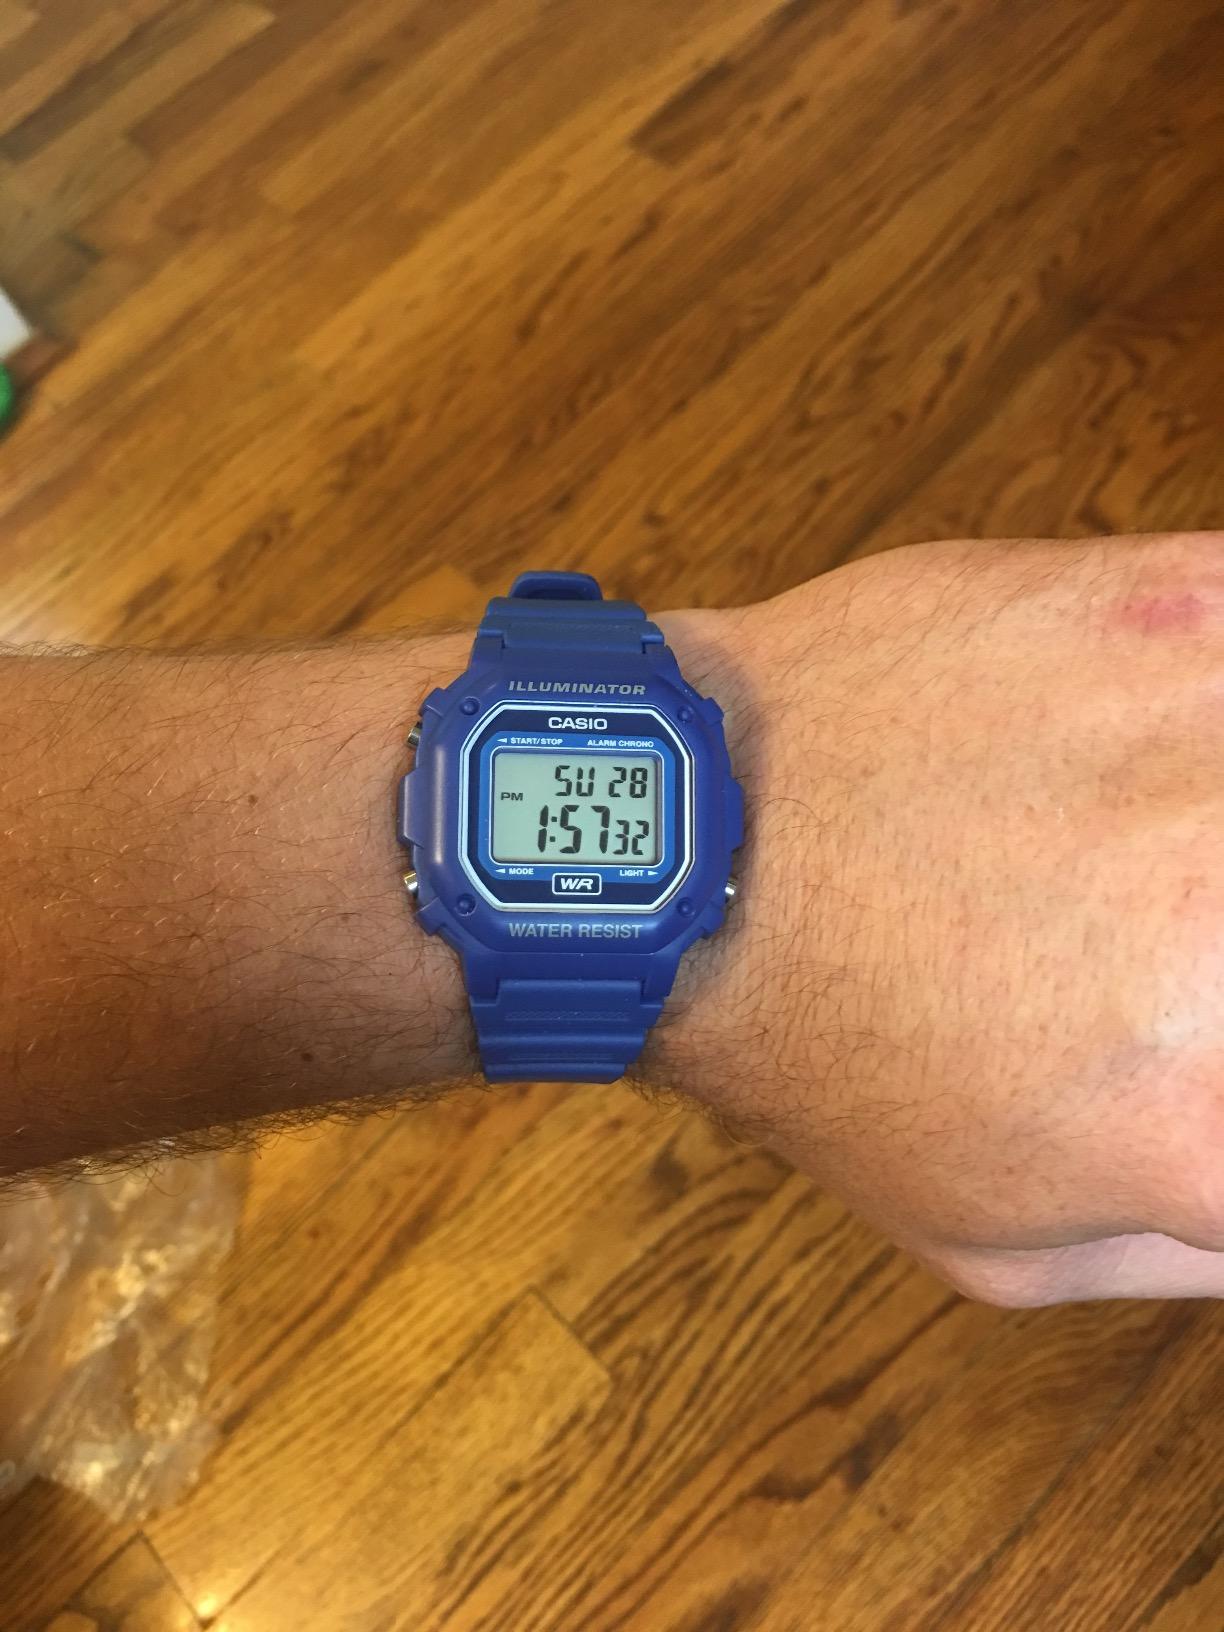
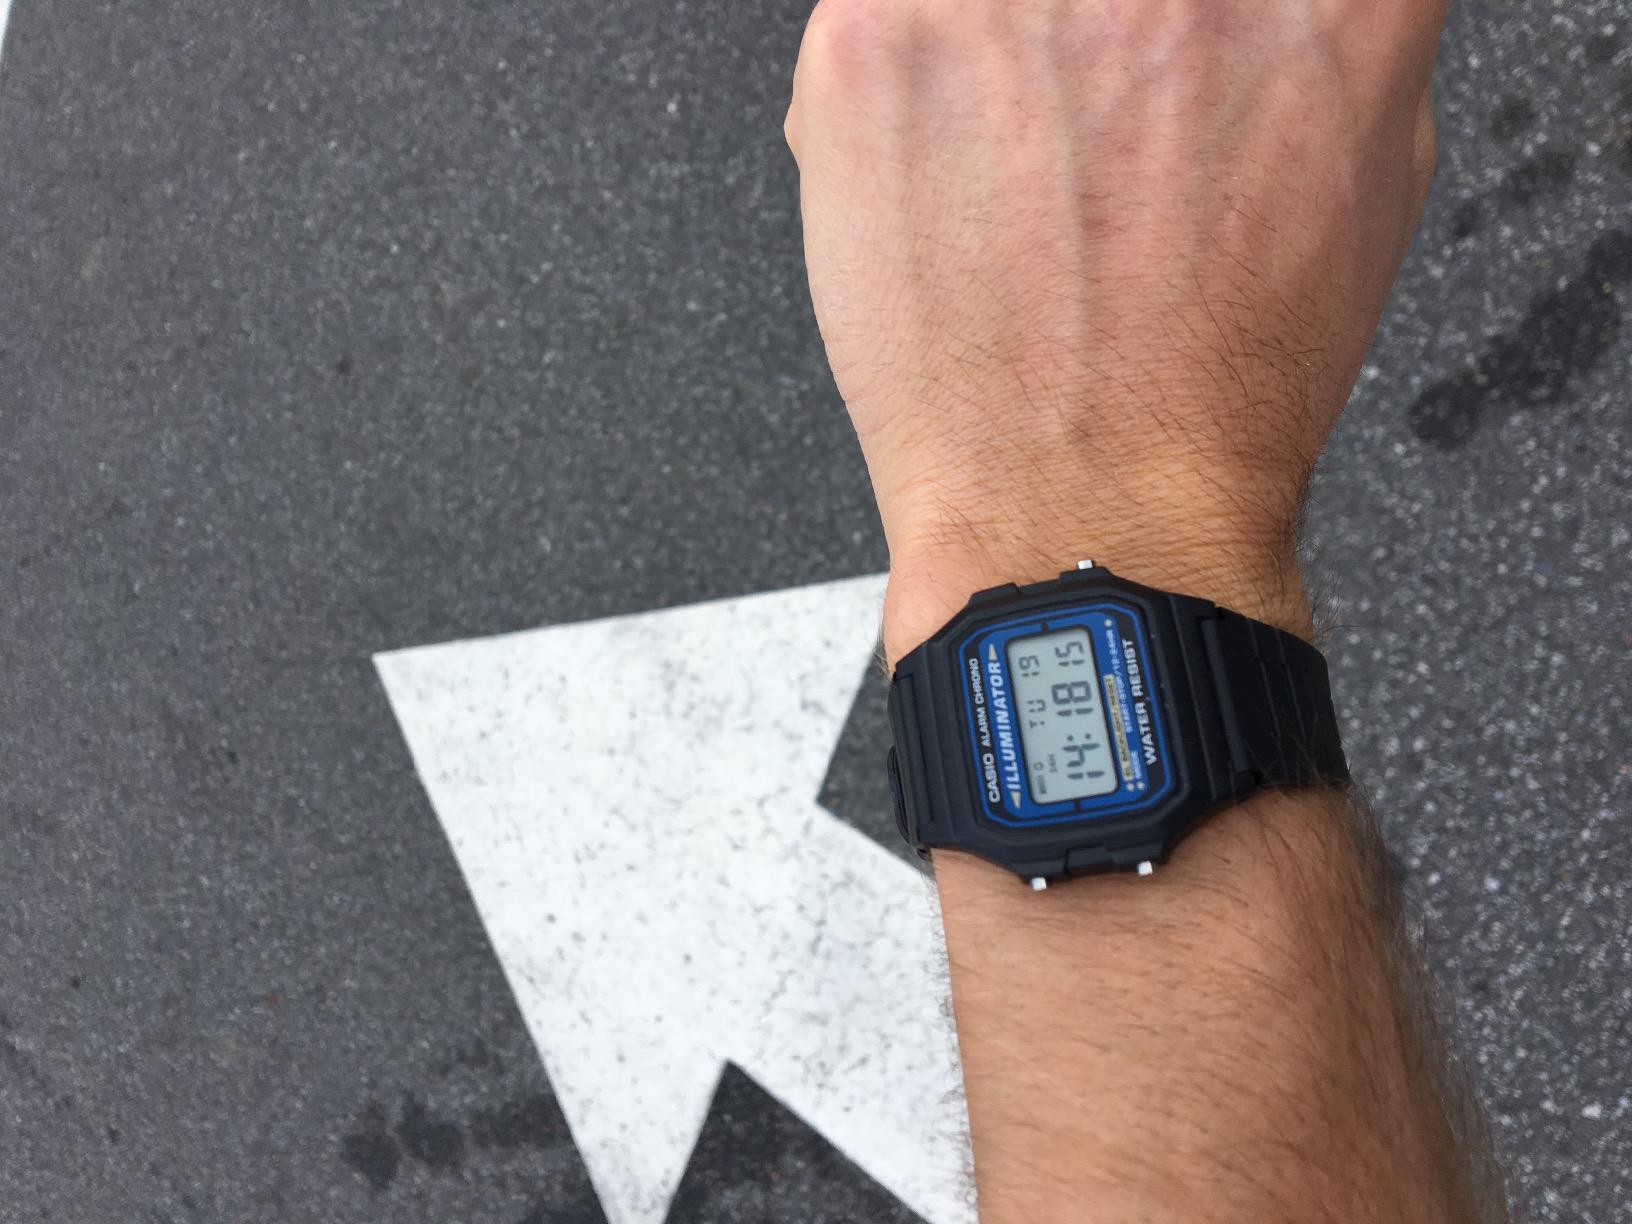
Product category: accessories_watch
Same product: no